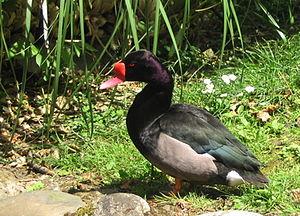
La Nette demi-deuil est une espèce d'oiseau palmipède appartenant à la famille des Anatidae.